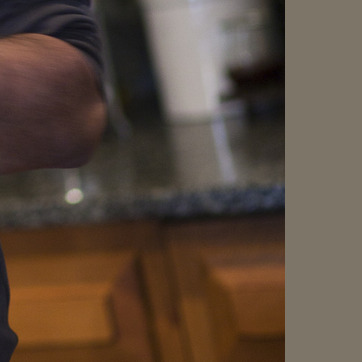
Material: polishedstone